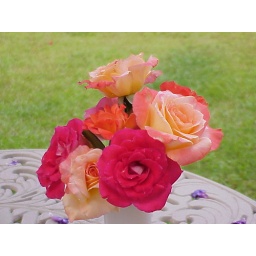
some more colorful roses from graden in vase